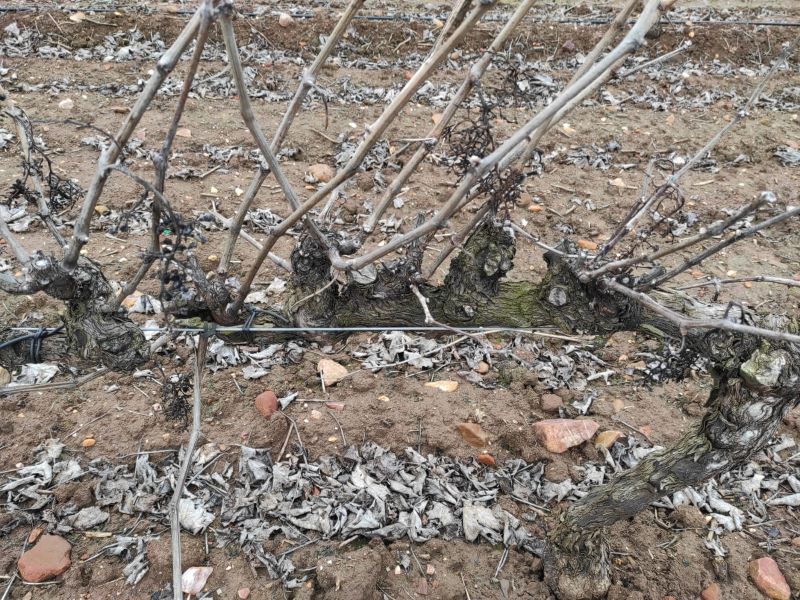
Unpruned shoots: 18
Pruned shoots: 0
Trunks: 2